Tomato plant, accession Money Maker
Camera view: horizontal (90 deg, fisheye); turntable rotation: 150 degrees
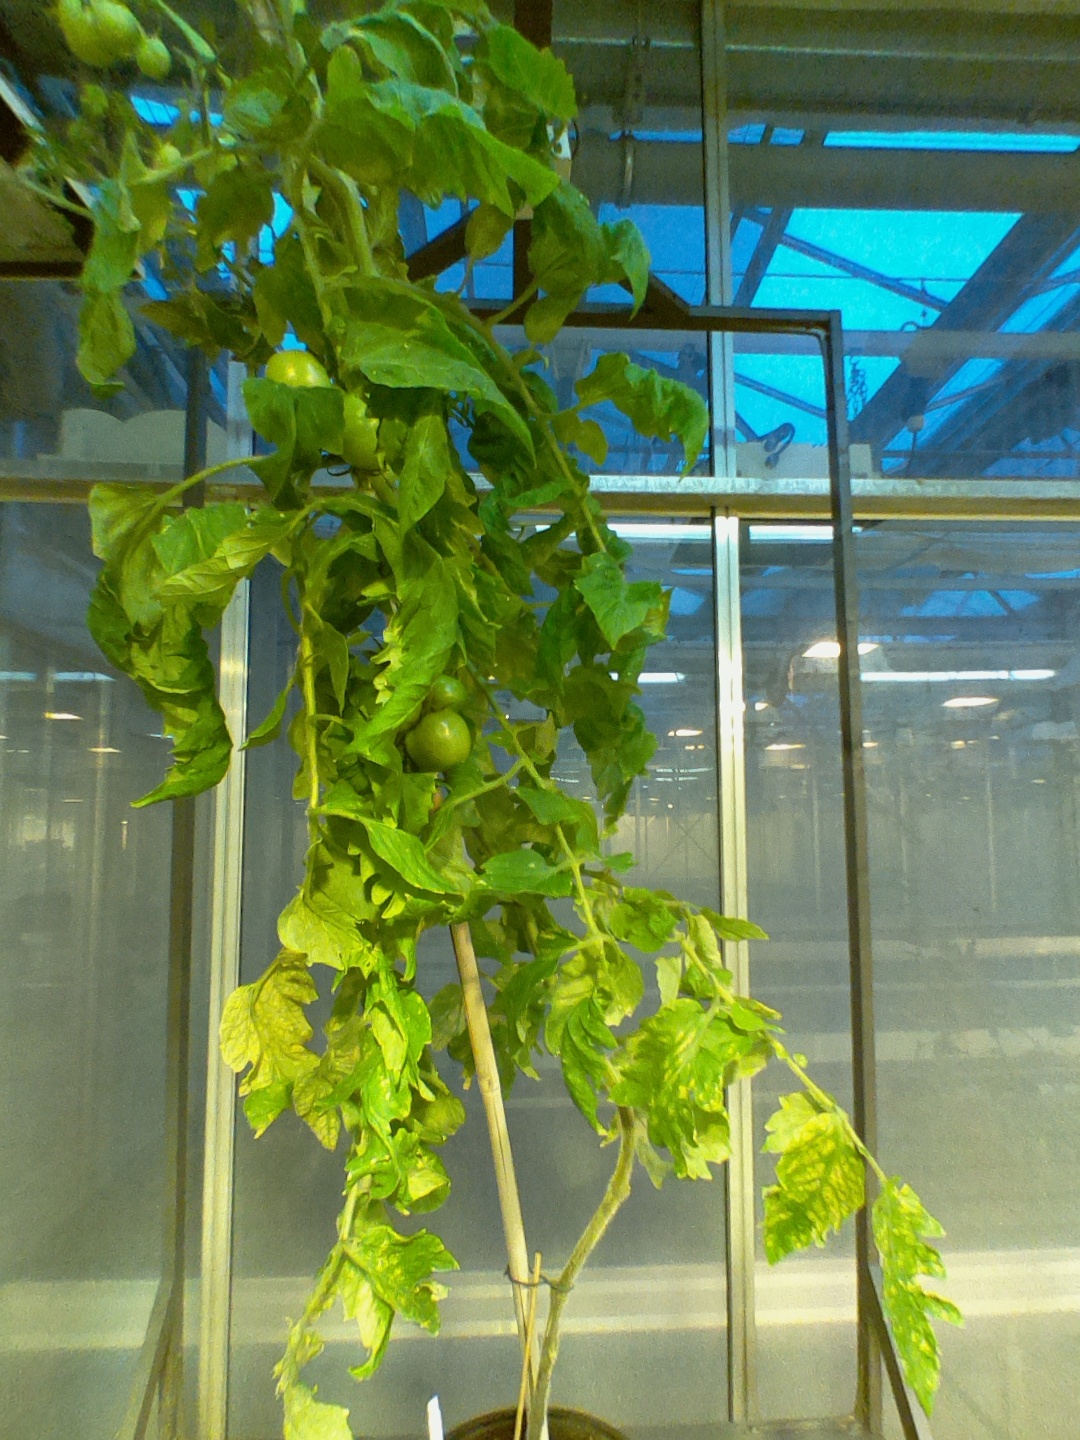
BBCH growth stage 77: 70%-80% of final fruit size